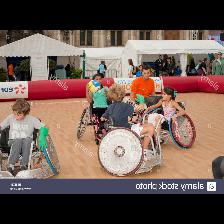
Label: Human